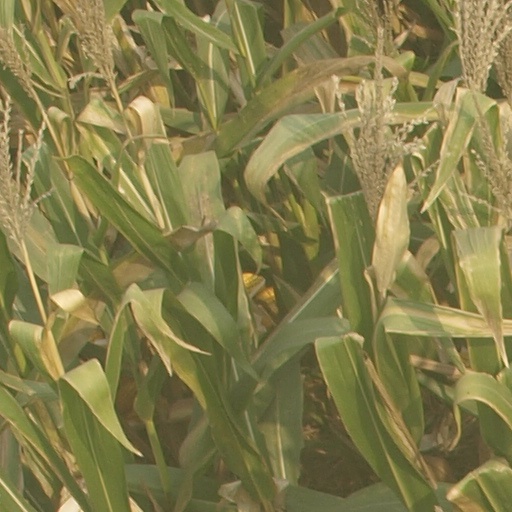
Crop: maize; corn